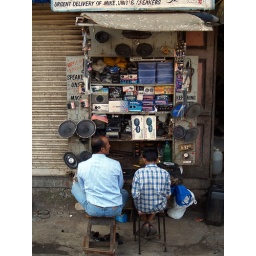
A street store of audio car parts somewhere in Mumbai